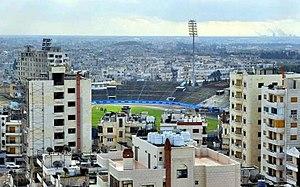
Baba Amr est un quartier situé dans le sud-ouest de la ville de Homs, en Syrie, regroupant trente mille habitants. Il est connu pour être un endroit de répression du régime de Bachar el-Assad lors de la révolte populaire de 2011-2012 dans le pays. Il est peuplé de musulmans de confession sunnite et est l’un des quartiers les plus pauvres de la ville.